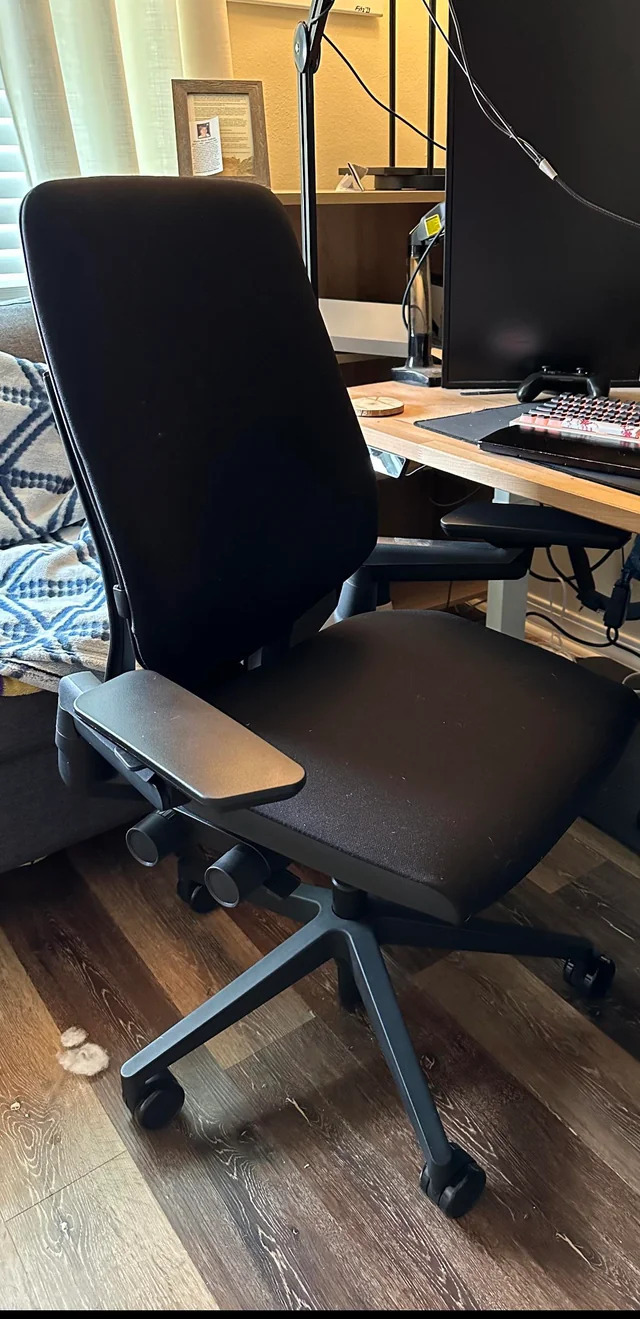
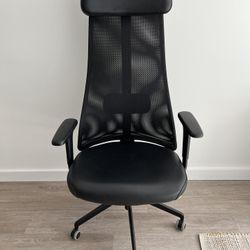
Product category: items_chair
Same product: no